South Maitland Railway

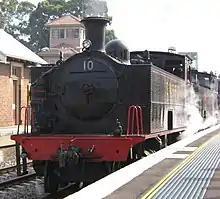
SMR 10 at Maitland during Hunter Valley Steamfest in 2006

In June 1902, a passenger service commenced between East Greta Junction and Stanford Merthyr. Intermediate stations were at East Greta and Heddon Greta, and, with the construction of the Aberdare Railway to Cessnock, a station named Aberdare Junction was opened at the junction of the Aberdare & Stanford Railways. Stations were also initially opened at Weston, Abermain, Caledonia and Cessnock, with further stations latter opening at B Siding, North Kurri Kurri and Neath. Passengers had to make their own way between East Greta Junction and West Maitland stations and this was the source of many complaints. During 1903, the service was extended to West Maitland. The connection to the government passenger service was further improved in 1905 when a platform was constructed at West Maitland for the use of East Greta trains.